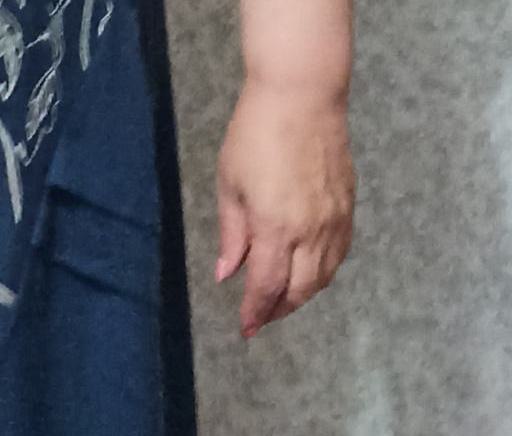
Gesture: no_gesture